Jeff Kahn (mathematician)

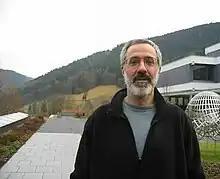
Jeff Kahn at Oberwolfach in 2008

Jeffry Ned Kahn is a professor of mathematics at Rutgers University notable for his work in combinatorics.